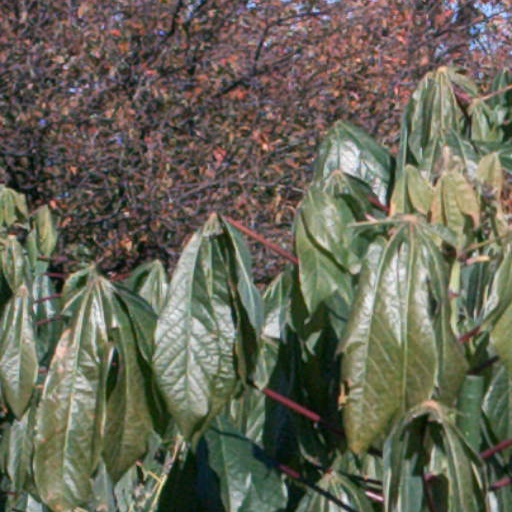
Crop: cassava